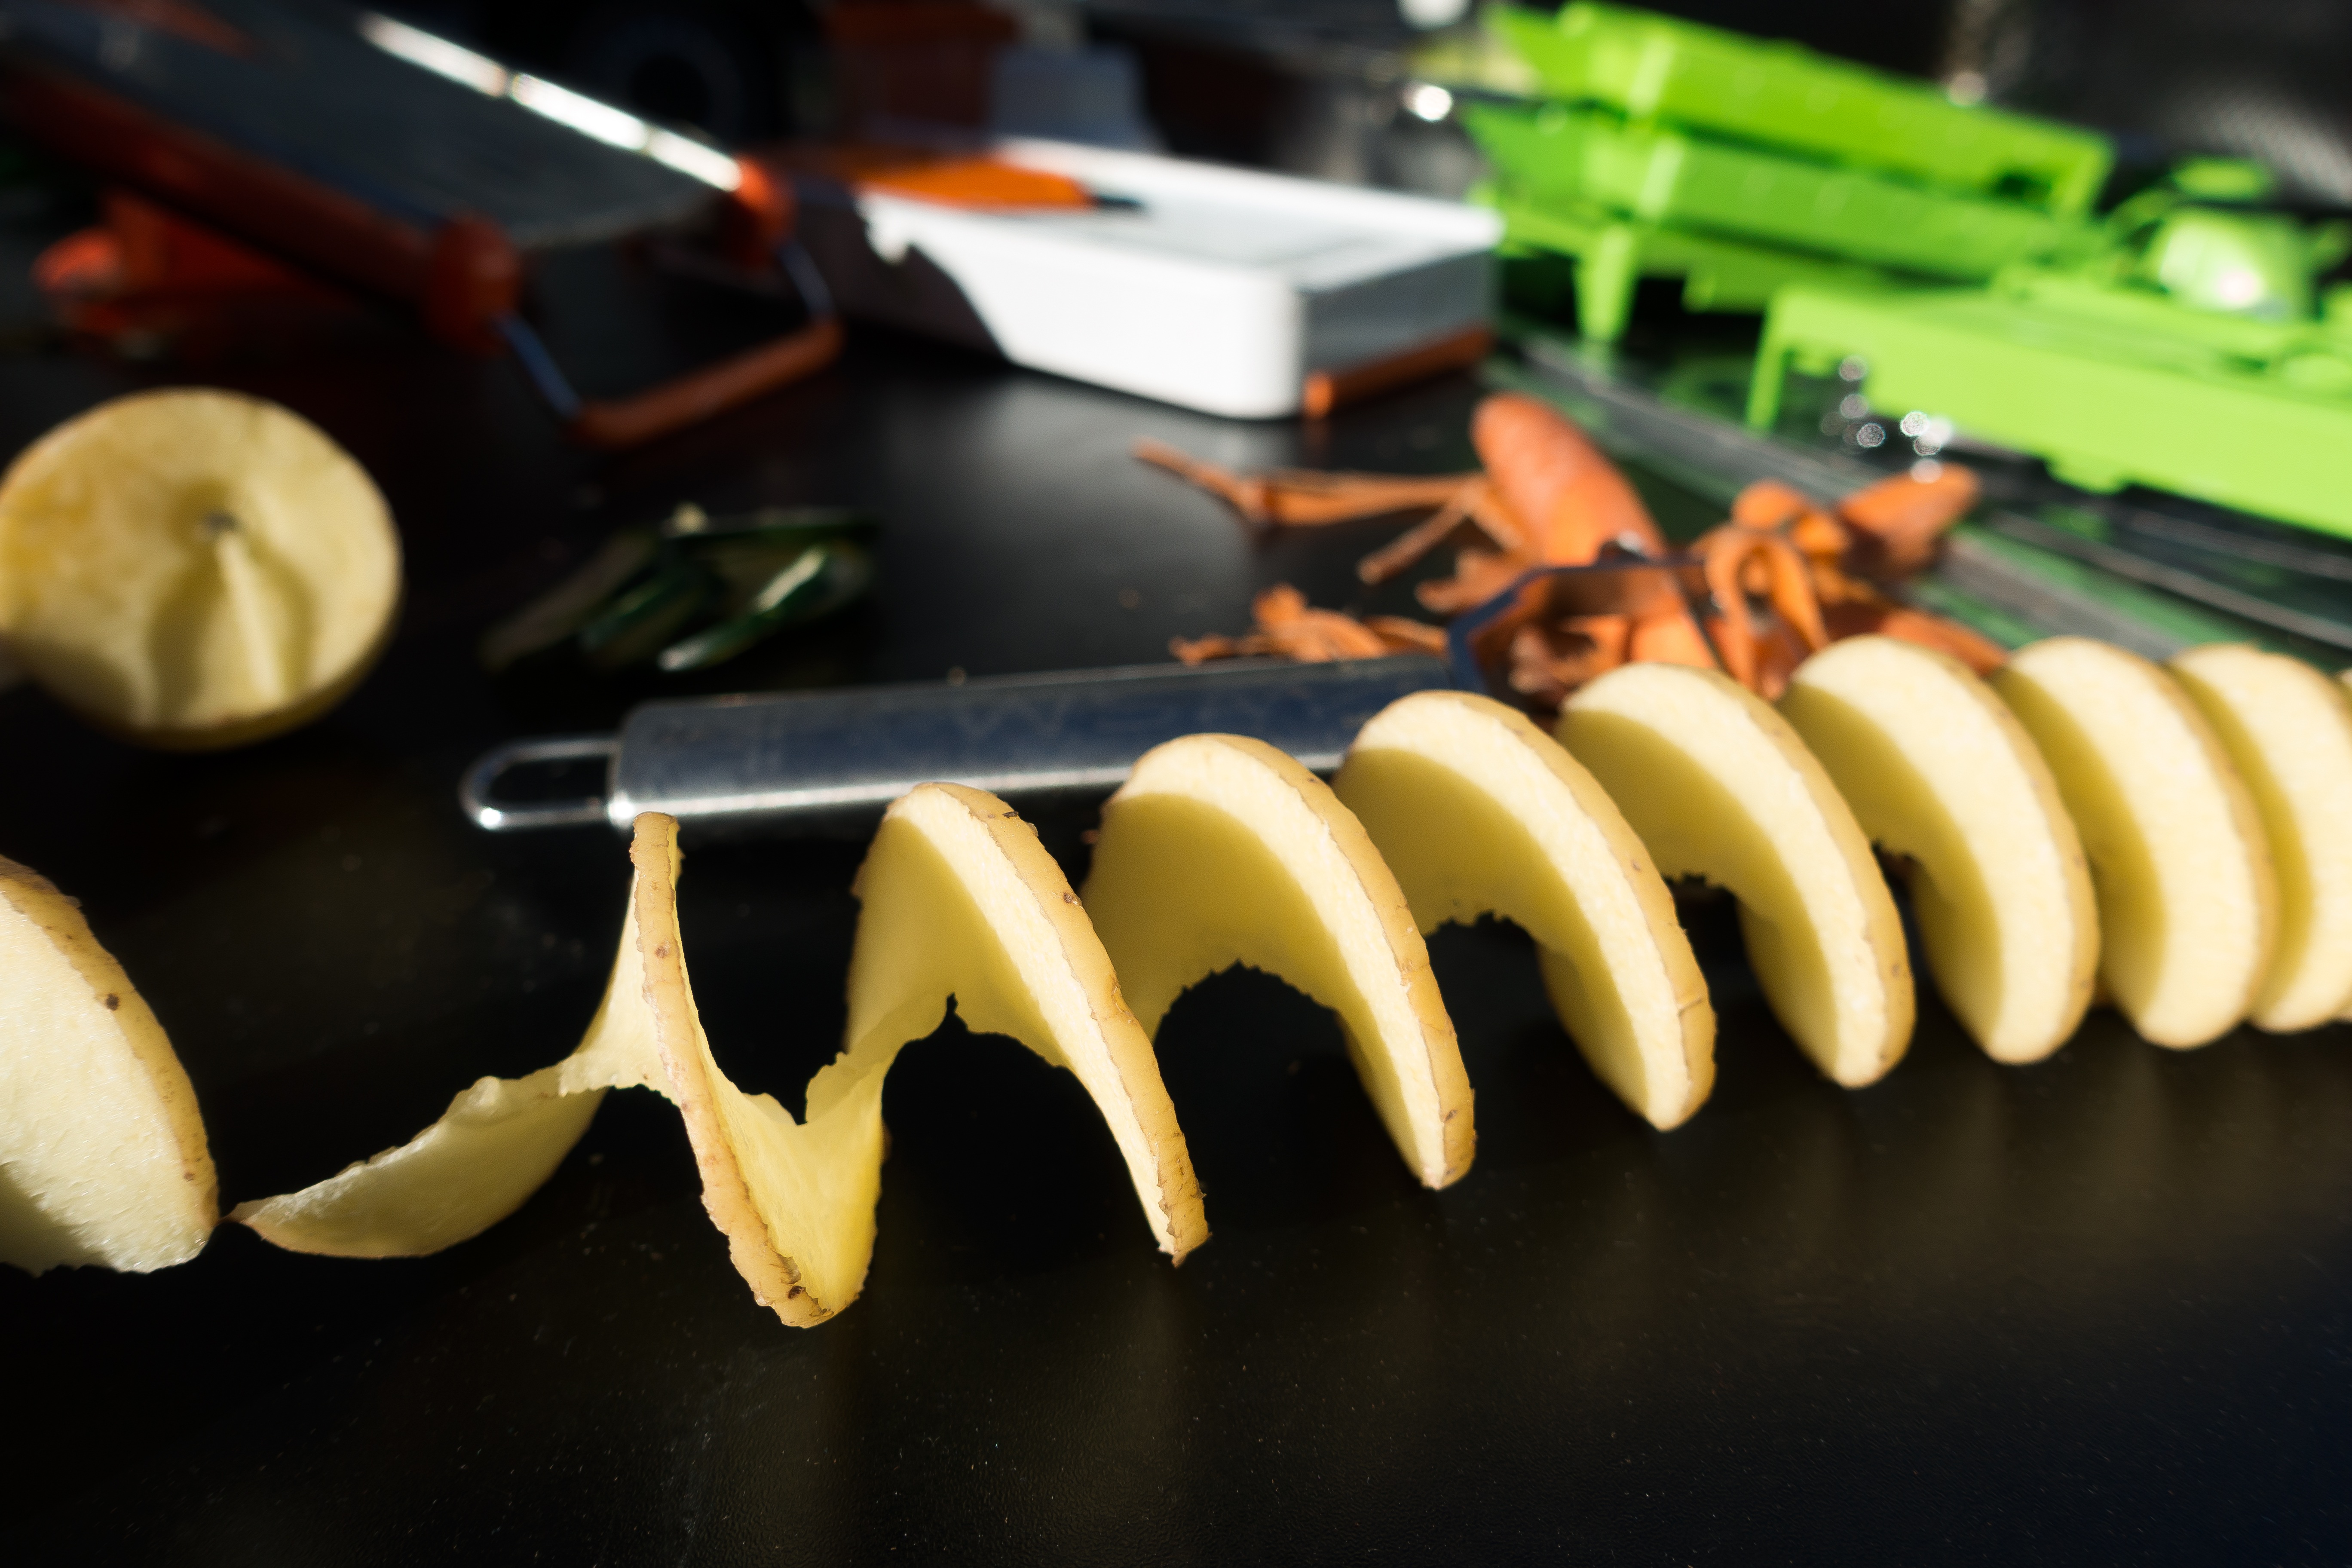
spiral, meal, food, produce, color, yellow, eat, cuisine, preparation, potato, cook, cooked, prepare, macro photography, flavor, budget, kitchen help